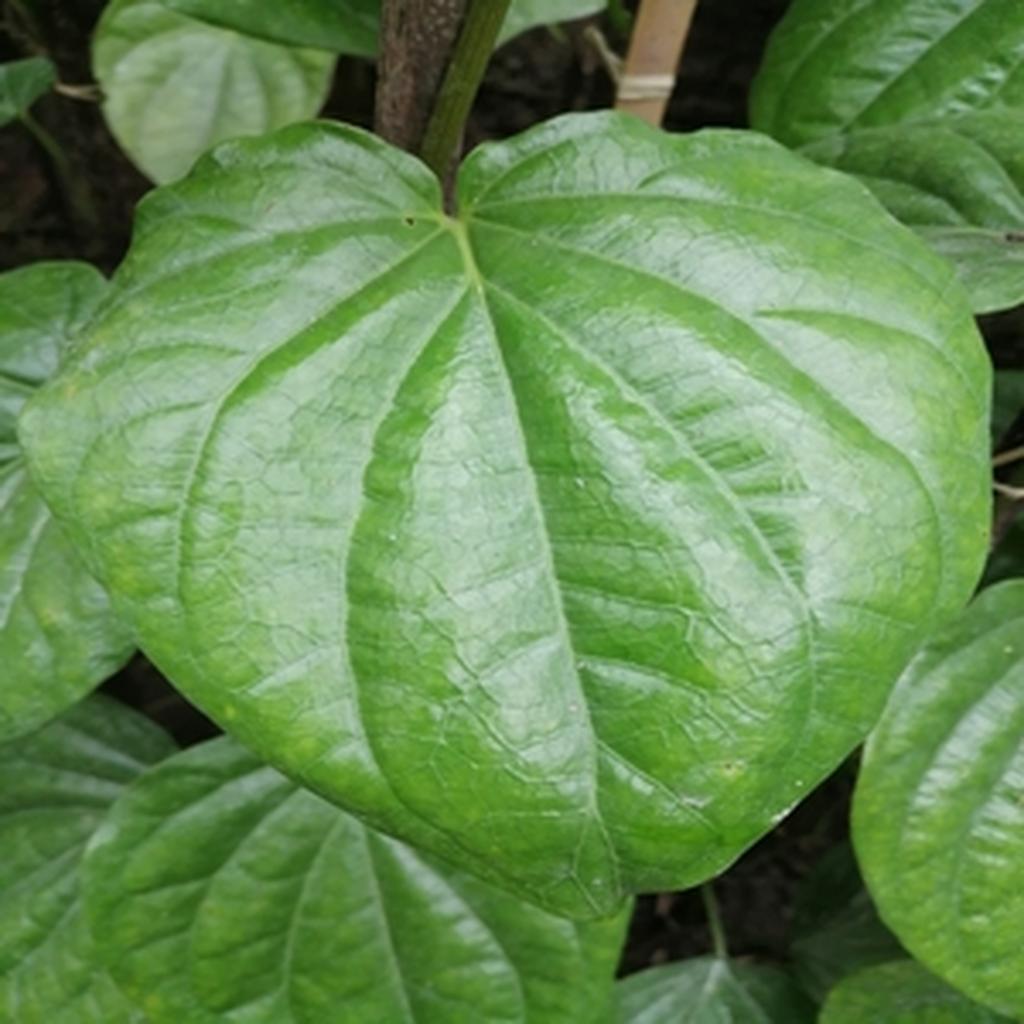
Label: Healthy_Leaf